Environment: real
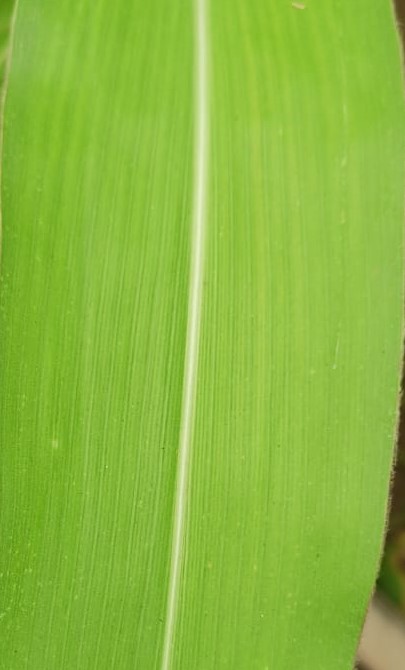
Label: healthy